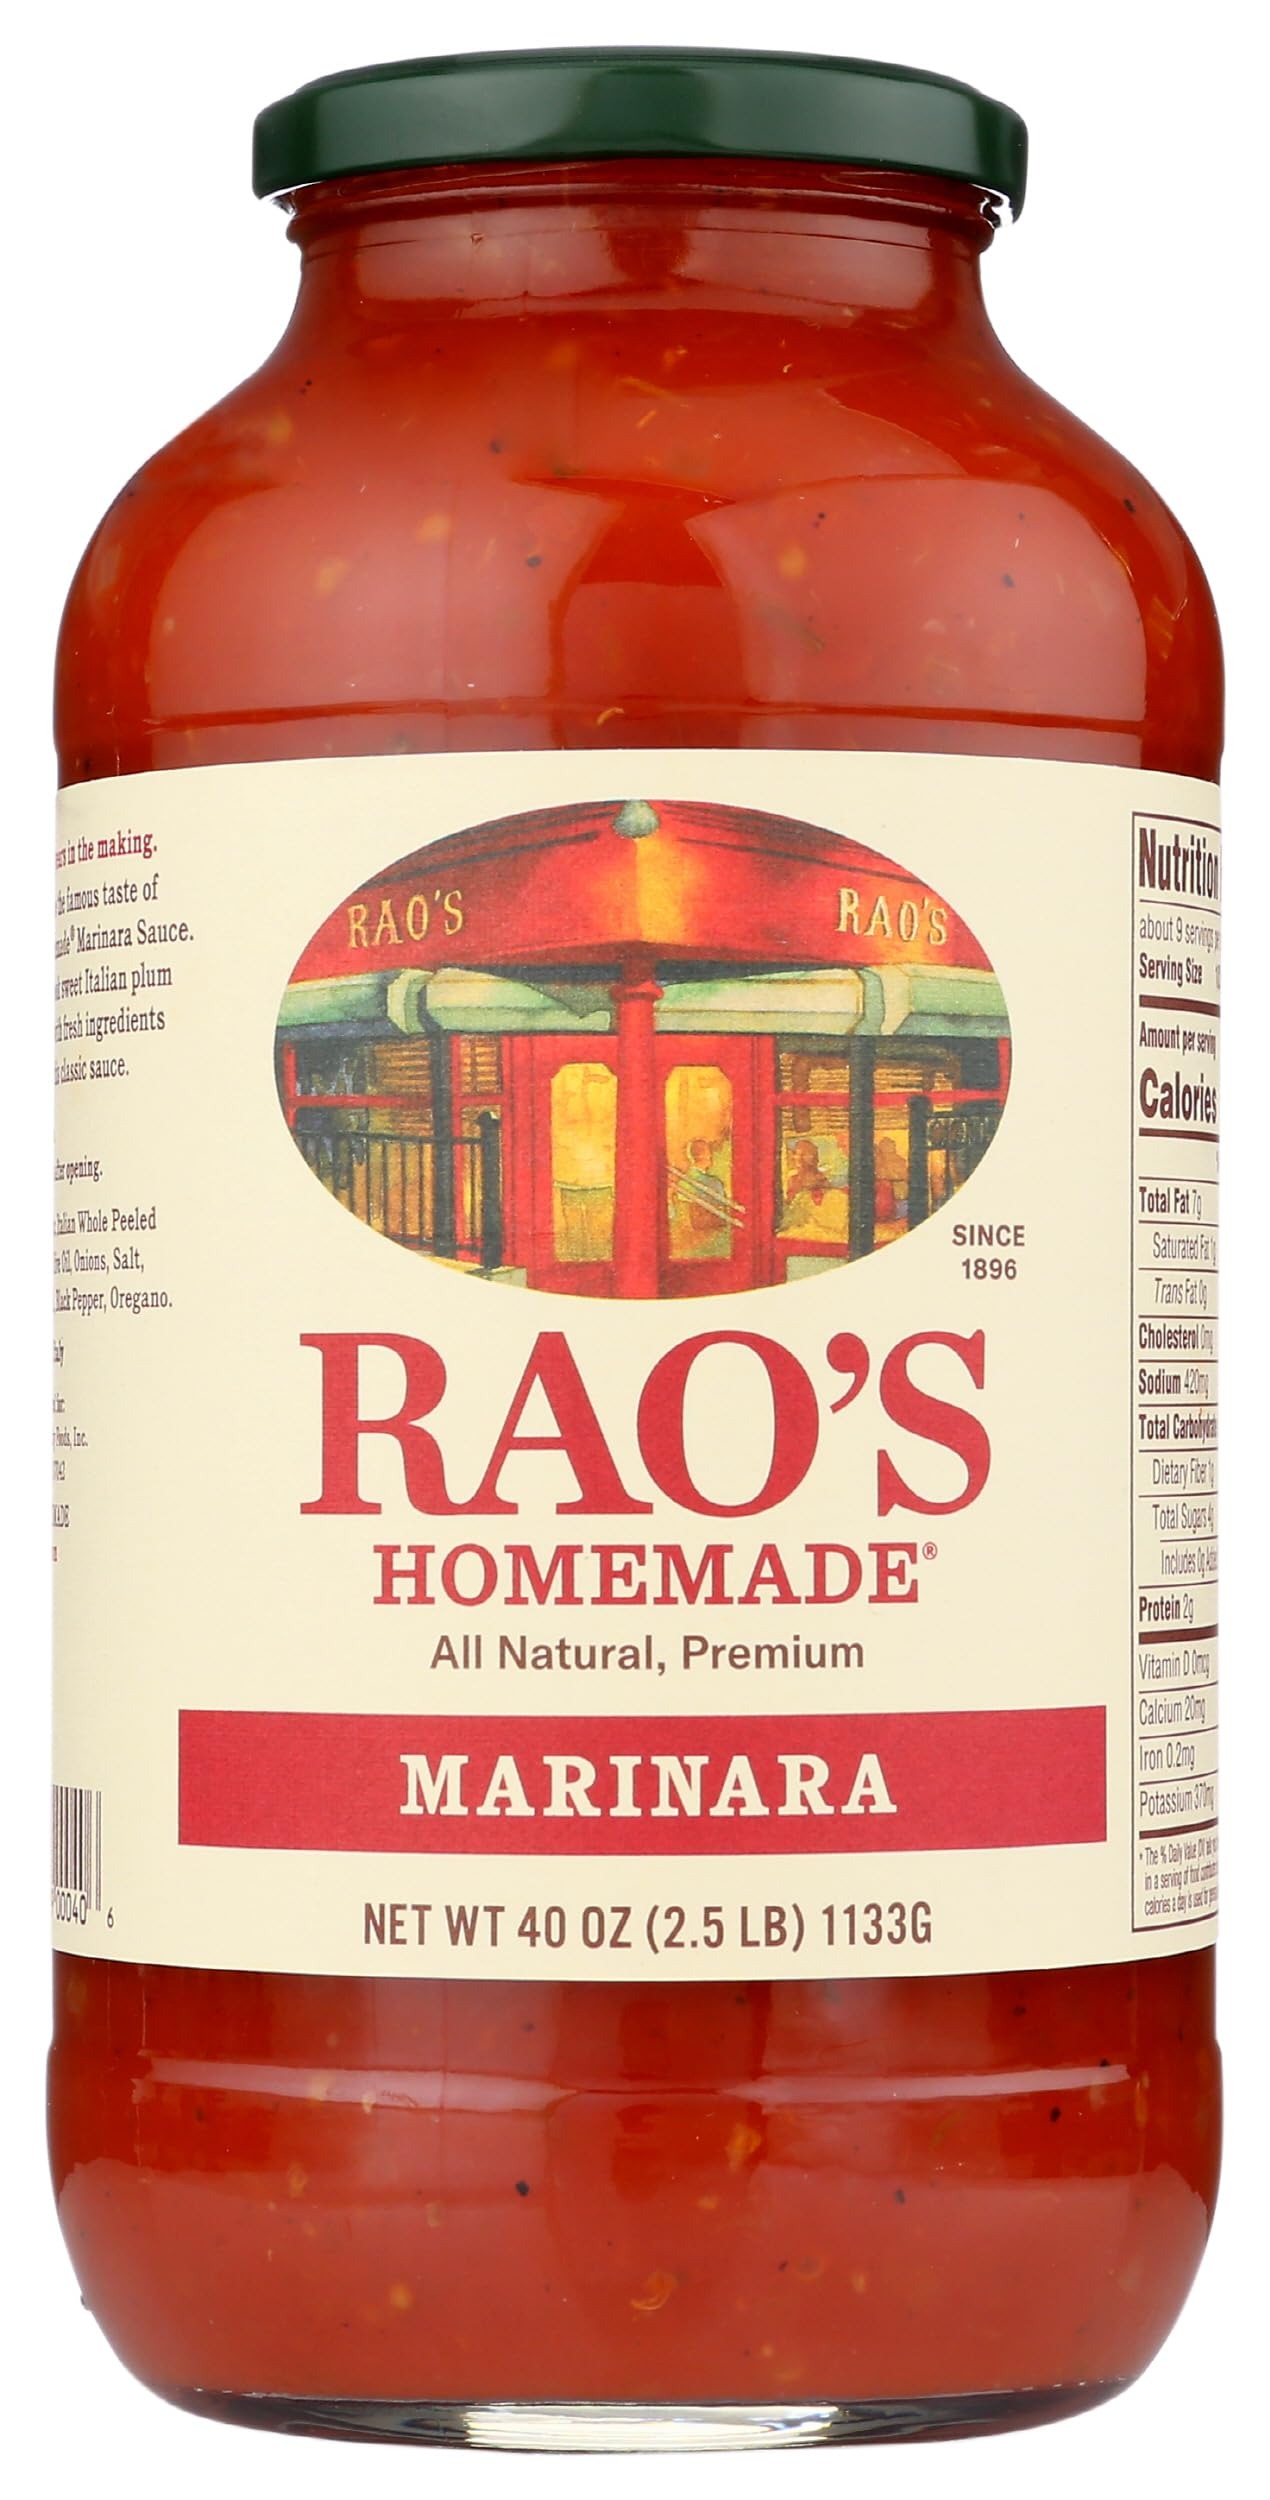
Item Name: RAOS Marinara Family Pasta Sauce, 40 OZ
Bullet Point 1: All-purpose tomato sauce
Bullet Point 2: Made with imported Italian tomatoes
Bullet Point 3: No sugar added
Bullet Point 4: Gluten free
Product Description: Raos Marinara
Value: 40.0
Unit: Ounce

Price: 9.99